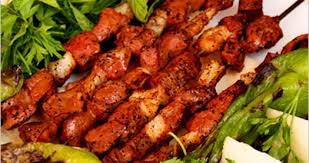
Yemek: kebap